Imre Pozsonyi

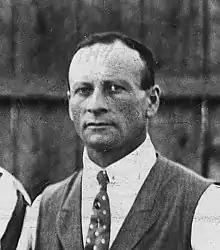
Poszonyi in 1921

Imre Pozsonyi (also known as Jesza Poszony, first name also as Emmerich and Emérico; 12 December 1880 – 2 October 1963) was a Hungarian football player and manager.